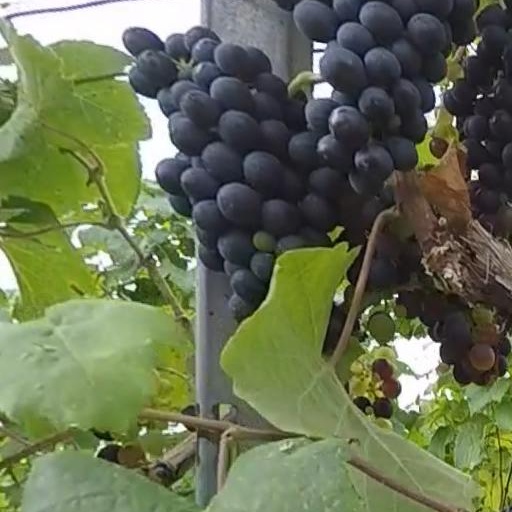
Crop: grape